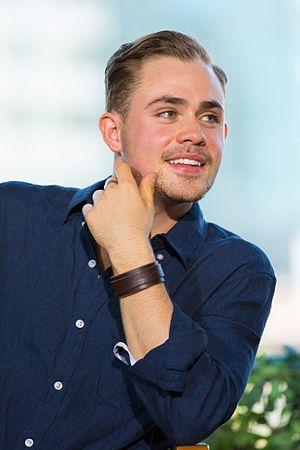
Dacre Montgomery est un acteur australien d'origines canadienne et néo-zélandaise, né le 22 novembre 1994 à Perth en Australie.
Stranger Things [ˈstɹeɪnd͡ʒɚ θɪŋz] est une série télévisée de science-fiction horrifique mâtinée de fantasy américaine, créée par les frères Duffer et diffusée depuis le 15 juillet 2016 sur Netflix. Elle compte à ce jour trois saisons et vingt-cinq épisodes.
Jason Lee Scott est un personnage de fiction de la franchise Power Rangers. Il est apparu pour la première fois en tant que personnage principal dans la série Power Rangers : Mighty Morphin où il est incarné par Austin St. John. L'acteur reprendra le rôle dans les autres séries de la franchise. Dans le reboot cinématographique Power Rangers, le rôle est repris par Dacre Montgomery.